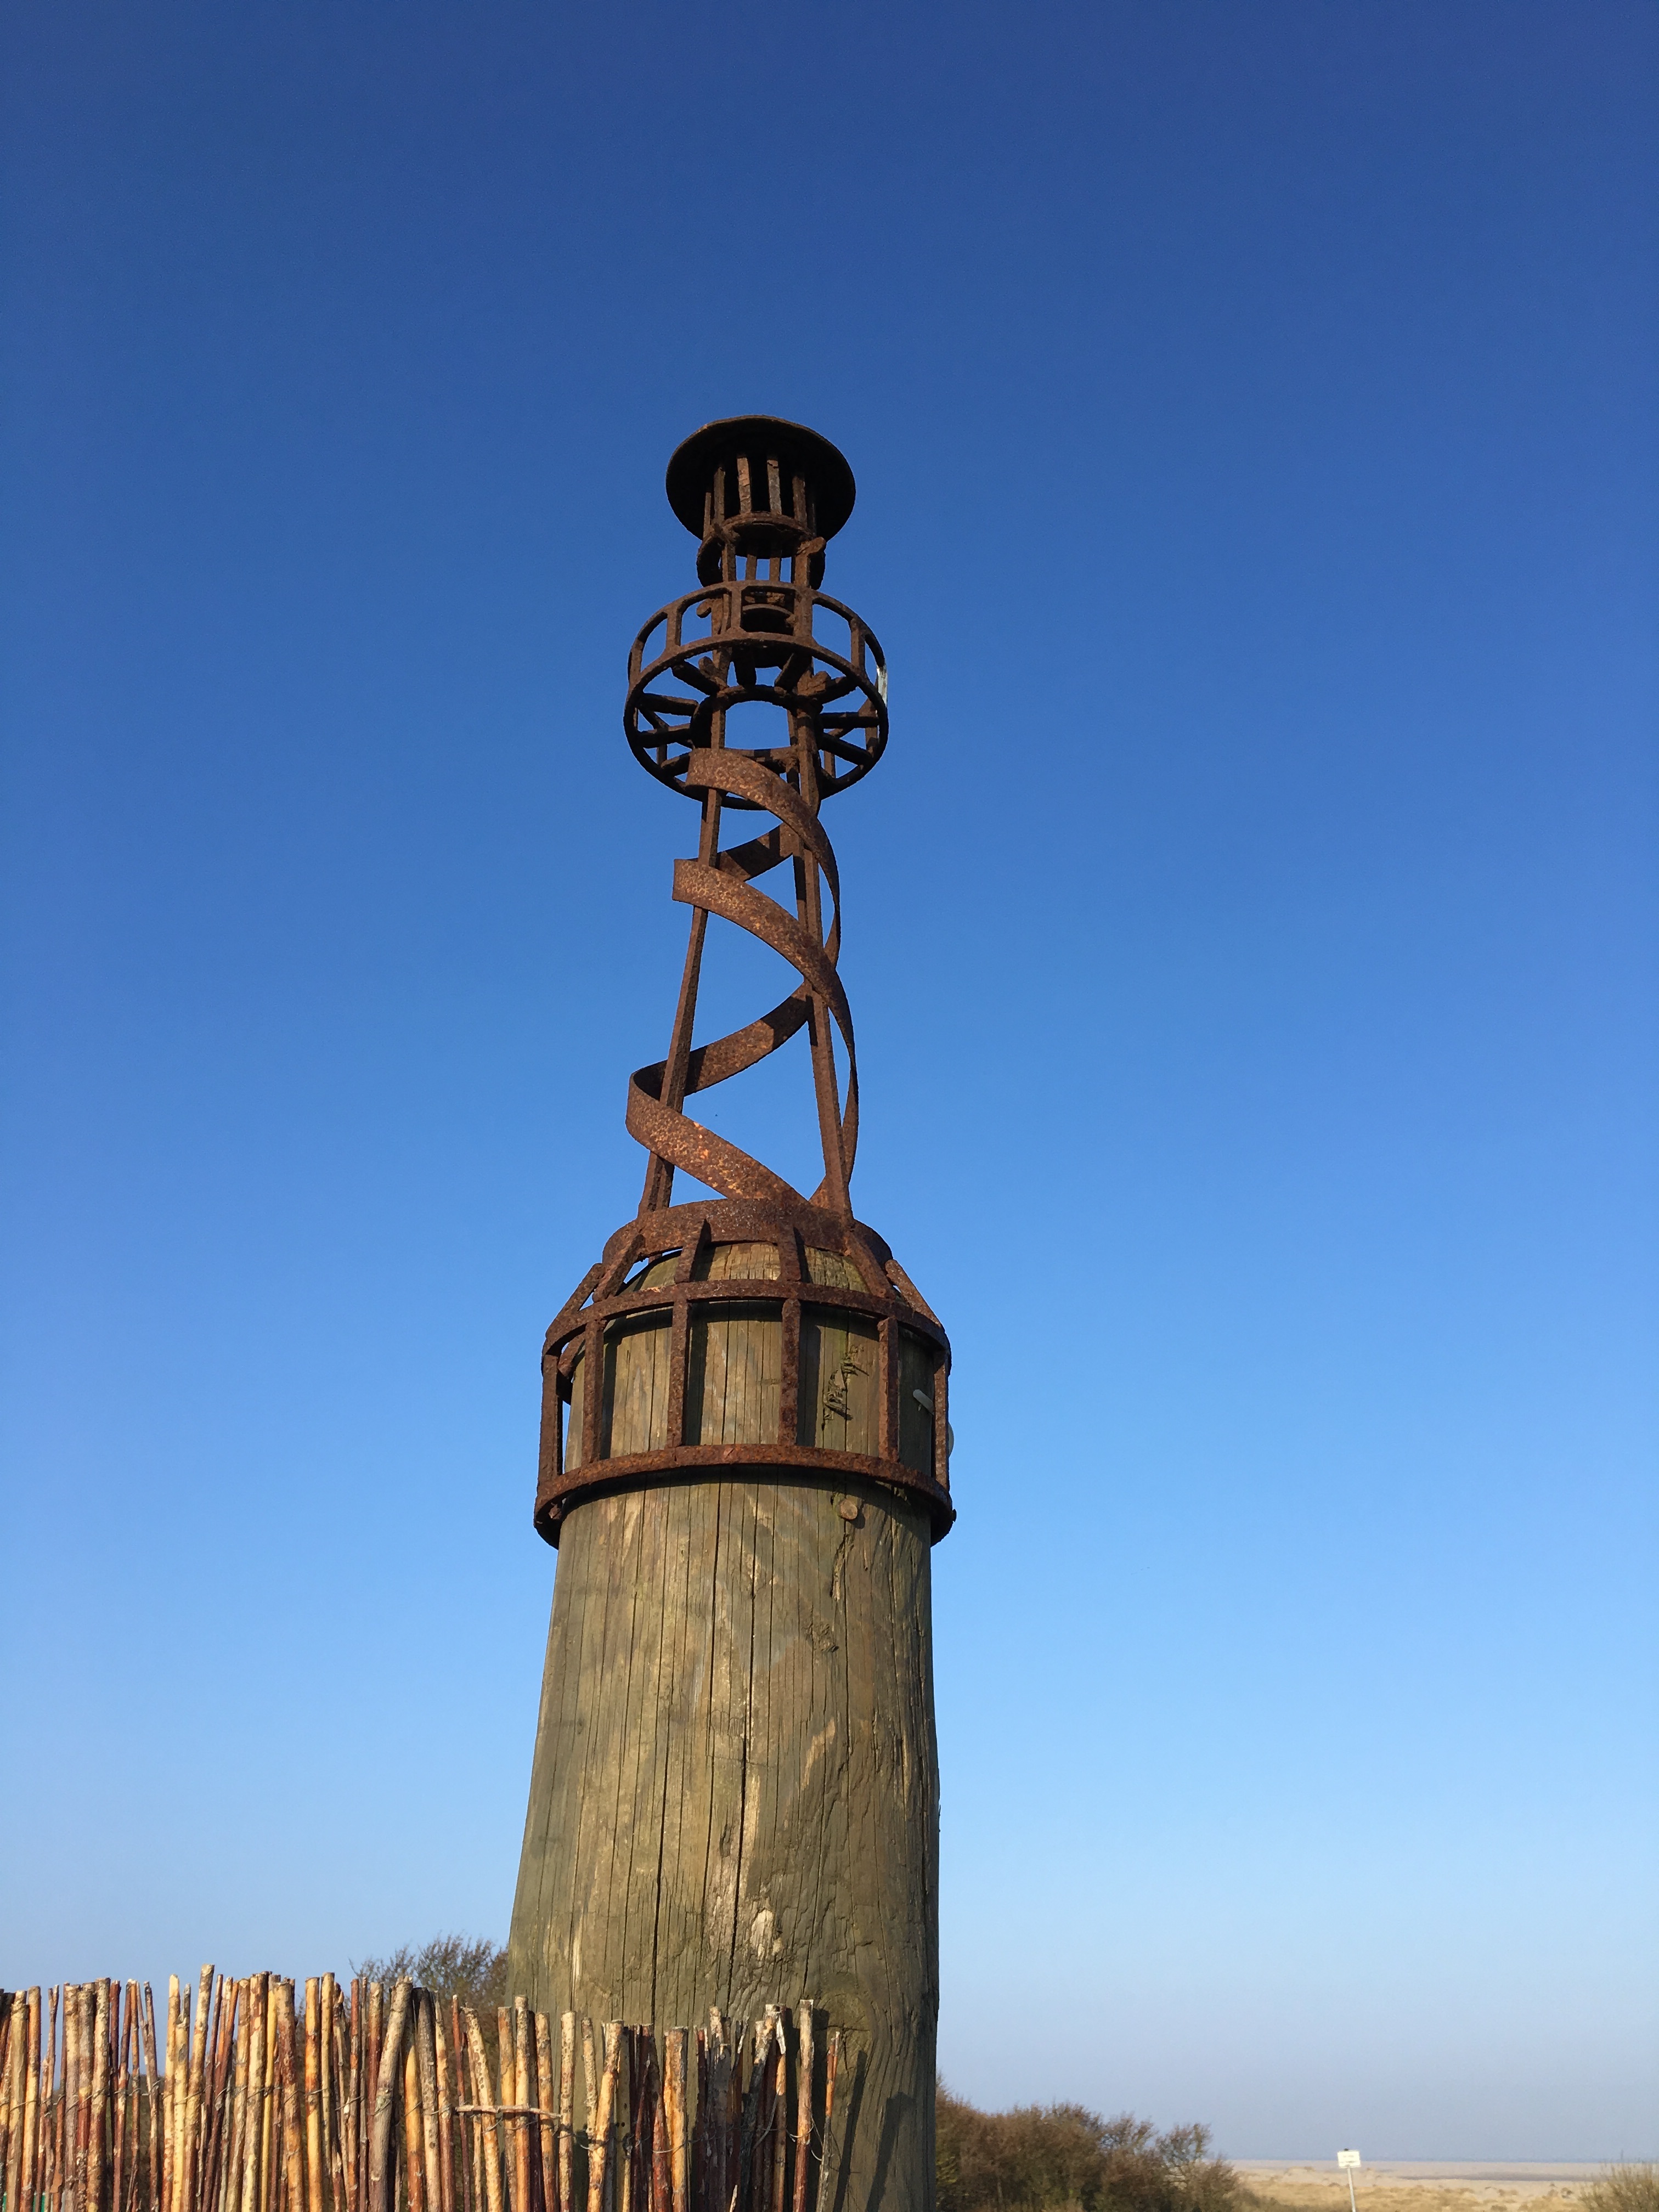
lighthouse, sky, summer, tower, landmark, street light, lighting, water tower, borkum, stainless, observation tower